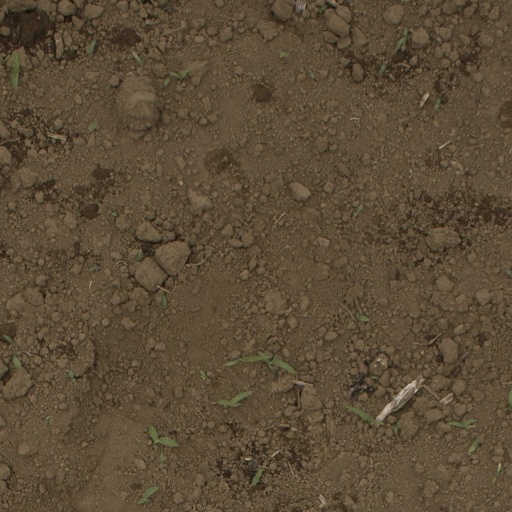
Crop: Jerusalem artichoke